King Fahad National Library

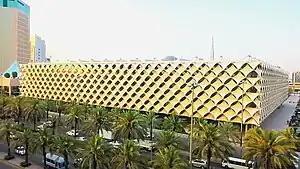
King Fahad Library in 2022

The King Fahad National Library (KFNL) is the legal deposit and copyright library for Saudi Arabia. KFNL was established in 1983 in response to an initiative made by the people of Riyadh when King Fahd ascended the throne. The project was announced in 1983 and the implementation started in 1986. Now to this day, the library is known for its sustainability and up-to-date energy concepts.